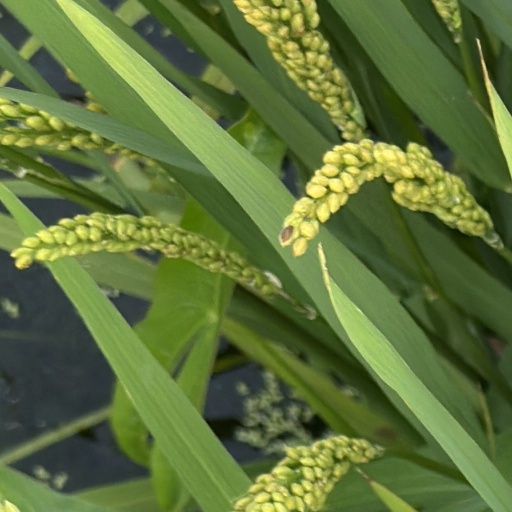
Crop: rice